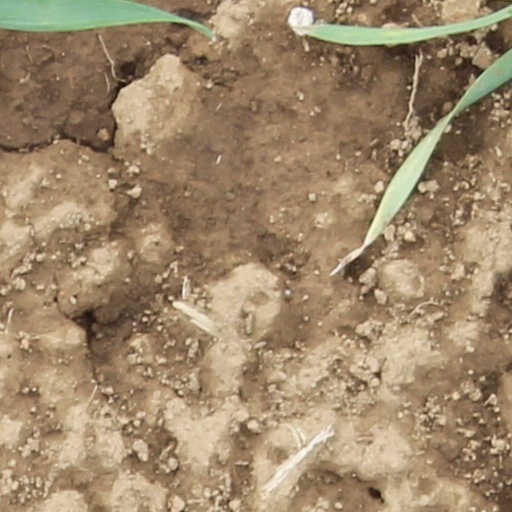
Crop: wheat